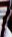
Number: 7